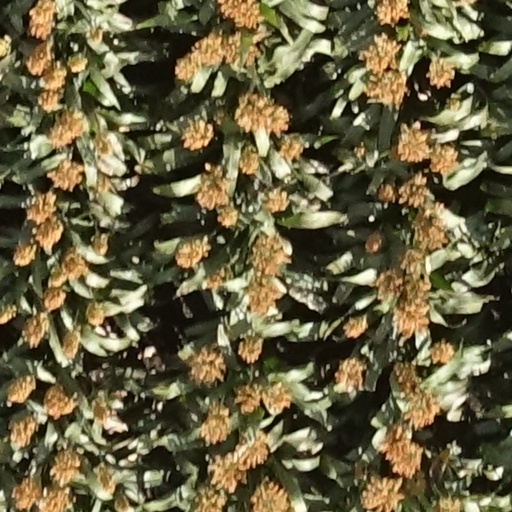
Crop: sorghum